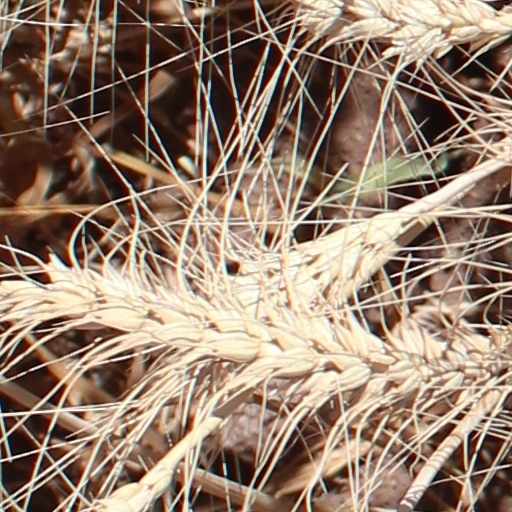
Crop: wheat